Vikas Kharage

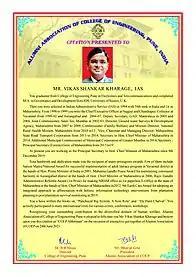

He completed his primary and secondary education up to the 8th standard, at the Rajashree Chhatrapati Shahu High School of Ichalkaranji Municipal Corporation. Subsequently, he continued his studies until the SSC (10th standard) at Vyankatrao High School in Ichalkaranji. He then relocated to Kolhapur for his junior college education (11th and 12th standards) at New College, Kolhapur. He pursued his B.E. in Electronics and Telecommunications at Government College of Engineering, Pune. In 2010, he went on to acquire an M.A. degree (Governance and Development) from IDS, University of Sussex, UK.